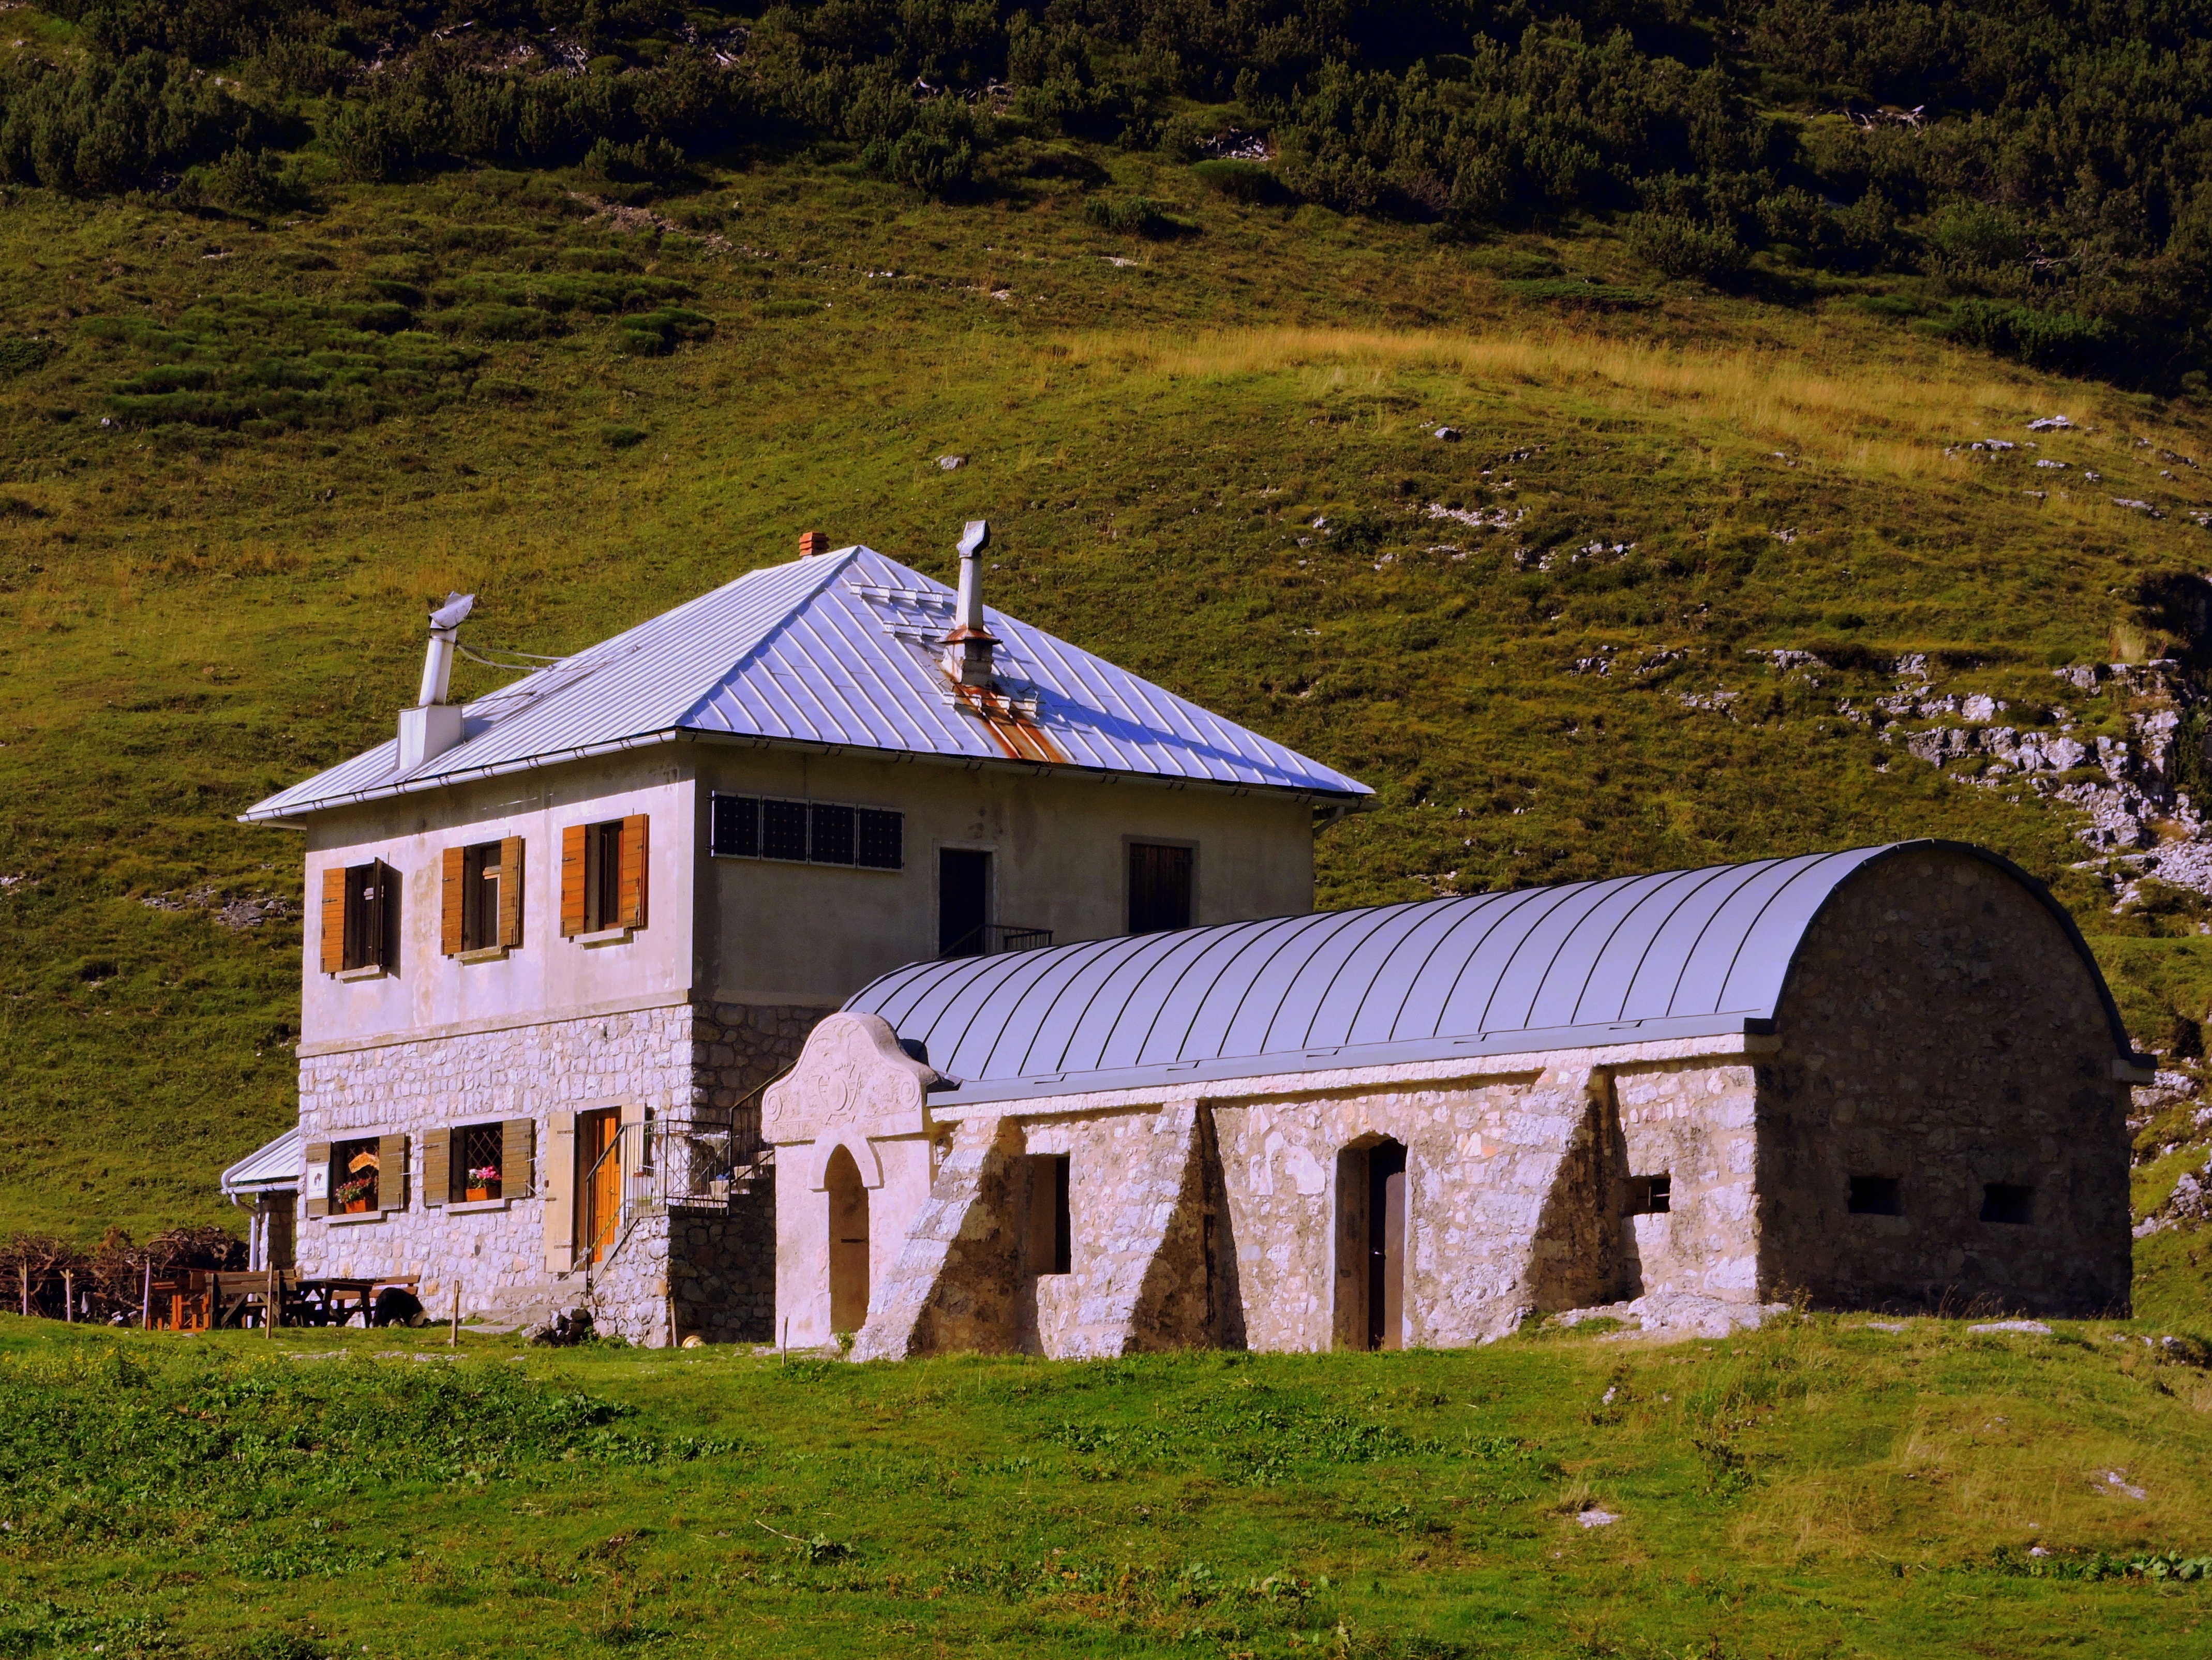
mountain, farm, house, building, barn, hut, village, cottage, chapel, highland, monastery, refreshment, refuge, estate, alm, rural area, baita